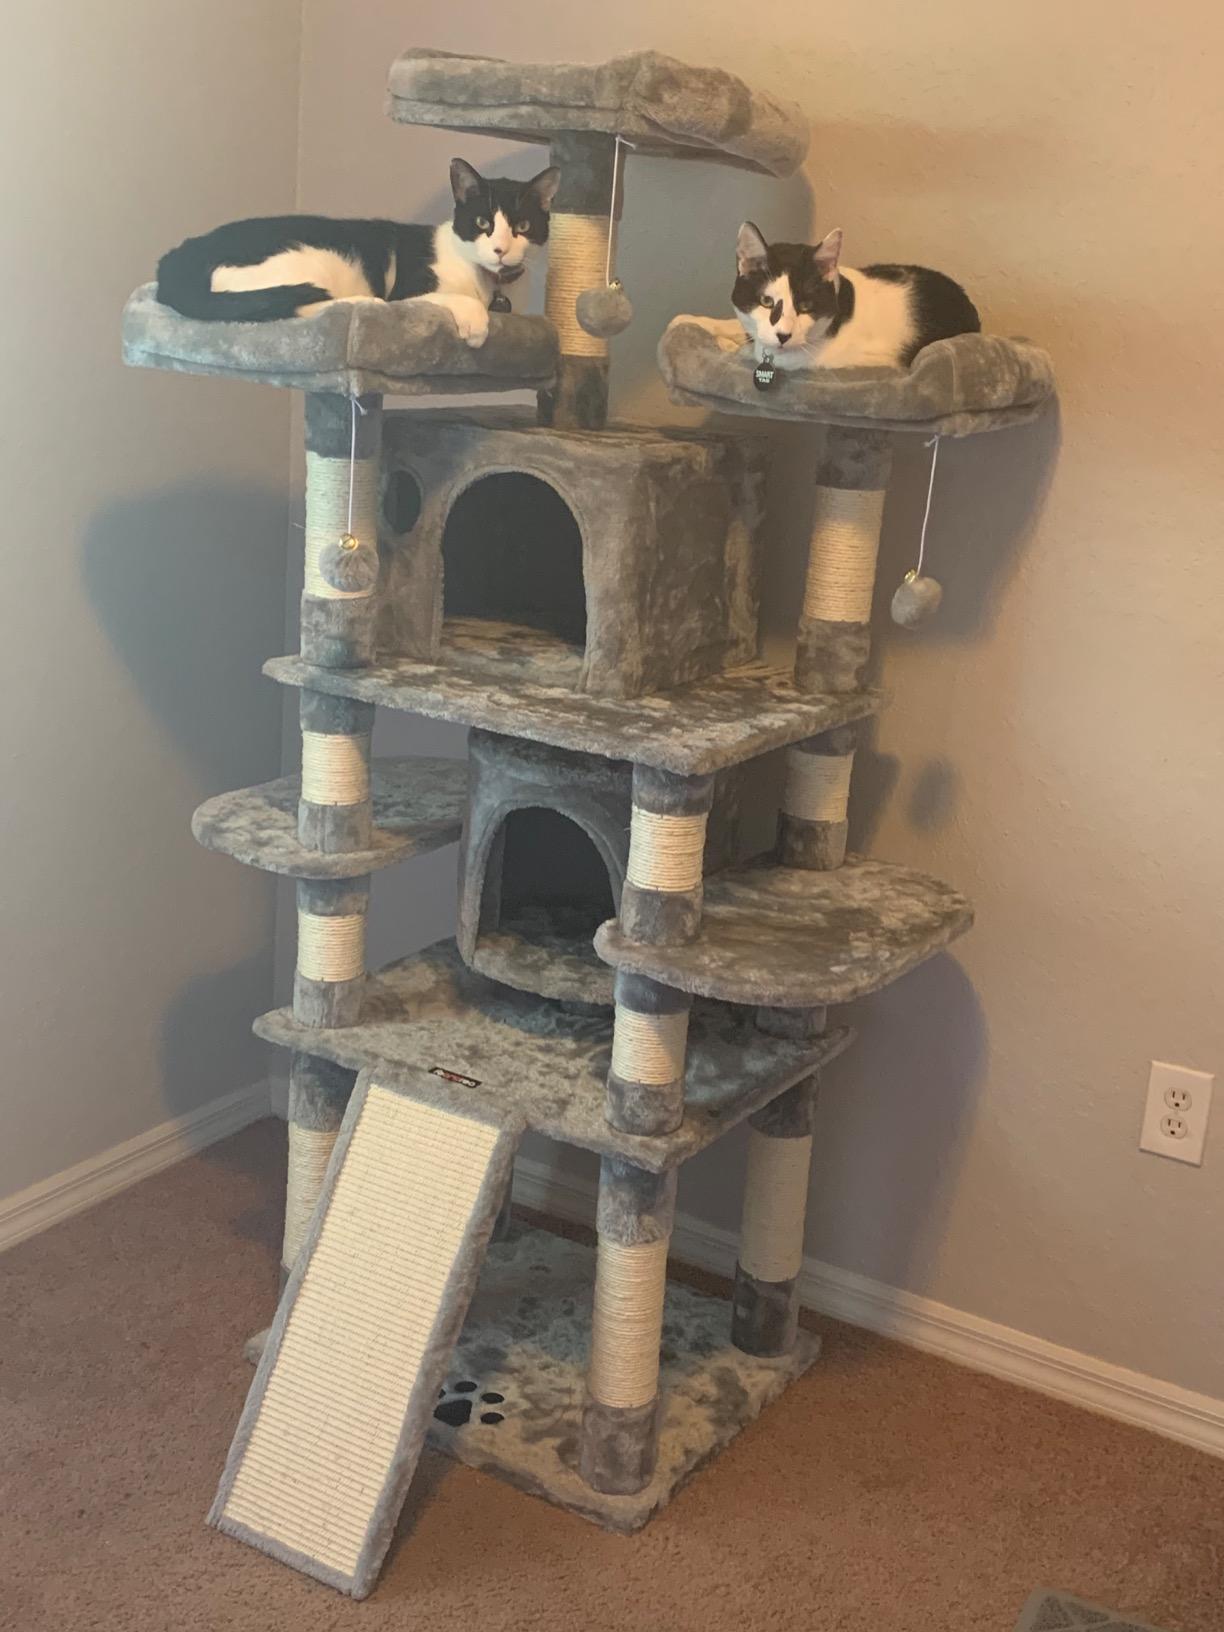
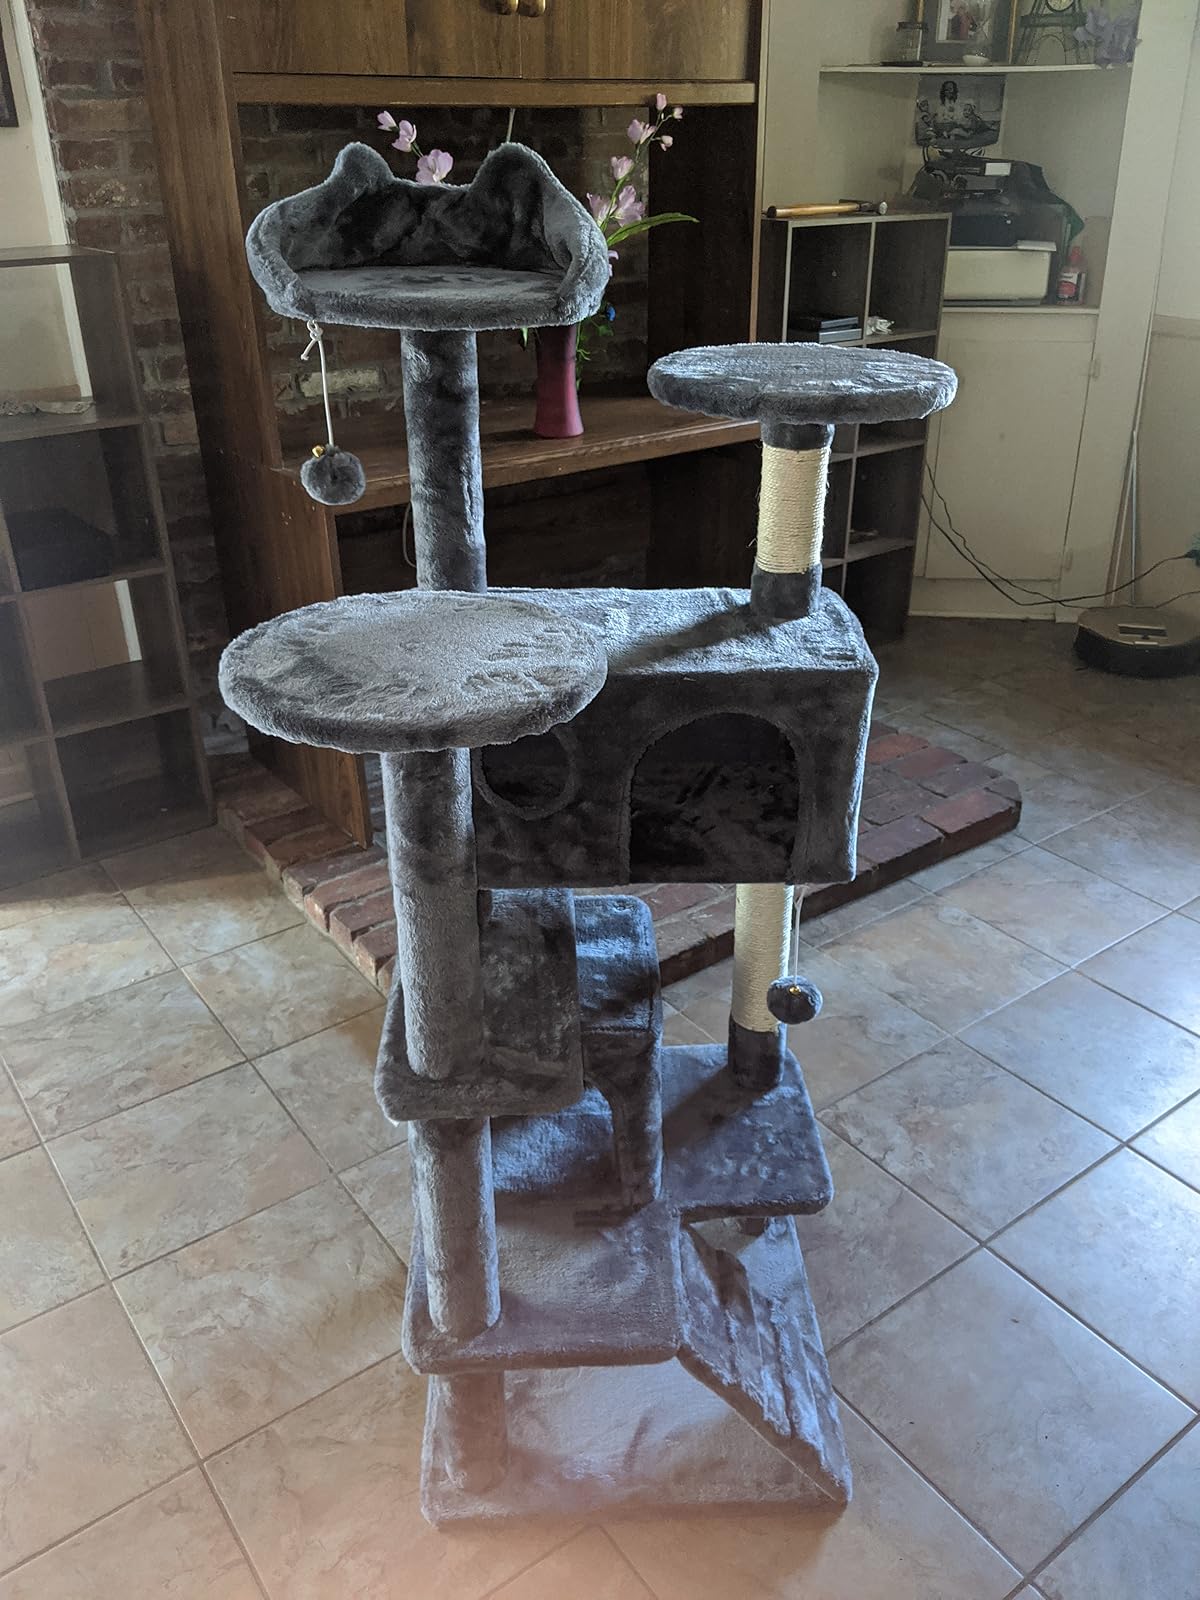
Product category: items_cat tree
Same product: no